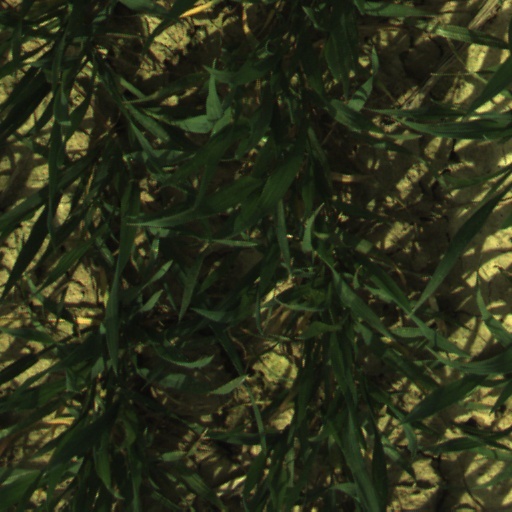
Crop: wheat